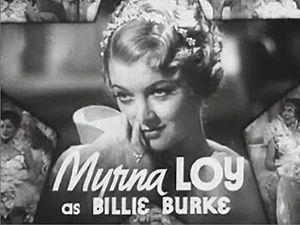
Le Grand Ziegfeld est un film américain réalisé par Robert Z. Leonard, sorti en 1936.